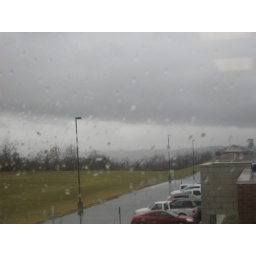
my math class was astuneged by a green ring in the sky the ring had dissapered.